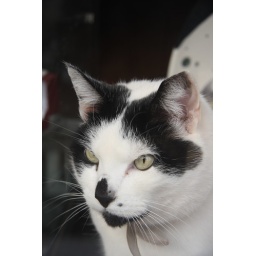
I couldn't resist taking this shot of a beautiful cat setting in the shop window in Dunster, Somerset.